The Simpsons Ride

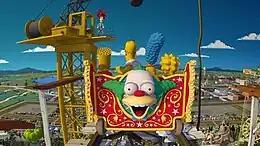
Sideshow Bob (top) prepares to kill the Simpson family (center) in a scene from the ride

Approximately a minute later, Sideshow Bob suddenly hijacks his signal and takes control of the screen, telling riders that he is now in control of Krustyland. After threatening guests by saying no area in the park is safe from him, he starts the ride by flipping a switch from "thrilling" to "killing", which activates the vehicle causing it to virtually rise out of the room while telling them to enjoy the ride which is about to be destroyed with them on it. The ride simulator combines physical movement of the vehicle with on-screen motion. The experience continues with riders emerging onto a track with the Simpsons' vehicle in front of them. Bob is also nearby, operating a wrecking ball crane. The riders then ram into the Simpsons' vehicle, which can be seen taking a plunge. The rider's vehicle plunges soon after, revealing they are on the "Tooth Chipper" roller coaster (which was scheduled for demolition) involving a variety of drops and turns. Homer, who wasn't sitting down, gets hit by Bob's wrecking ball before it smashes into the track. With a portion of the track now missing, the riders fly into a different part of the coaster's layout along with Homer. The "steel" wrecking ball breaks free from its cable and rolls along the track chasing Homer and the riders. During the pursuit, the wrecking ball eventually runs over Homer.